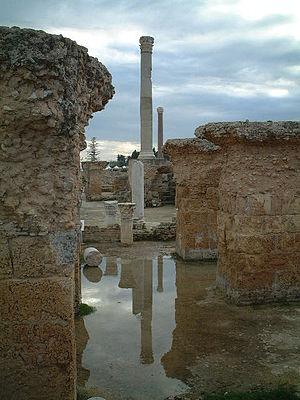
Ruines des thermes d'Antonin de Carthage, vue sur les colonnes ayant fait l'objet d'une anastylose dont celle du frigidarium
Les thermes d'Antonin, situés à Carthage, sont le plus vaste ensemble thermal romain construit sur le sol africain. Ils constituent aussi le seul bâtiment thermal de Carthage dont il subsiste quelques vestiges, en dépit de la prédation féroce qui a sévi sur le site archéologique et dépouillé le monument de ses matériaux.